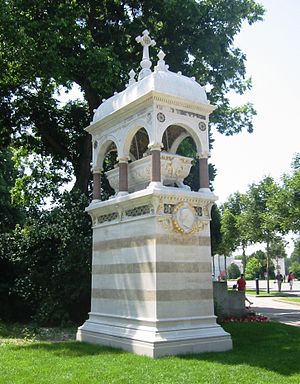
Wiener Zentralfriedhof / Æresgrave og hædersgrave
Carl Ritter von Ghega
Wiener Zentralfriedhof er den største kirkegård i Østrigs hovedstad Wien og hører med sit areal på næsten 2,5 km² og omkring 3 mio begravelser til de største i Europa. Kirkegården blev åbnet i 1874, og har et stort antal æresgrave samt markante bygværker i jugendstil.